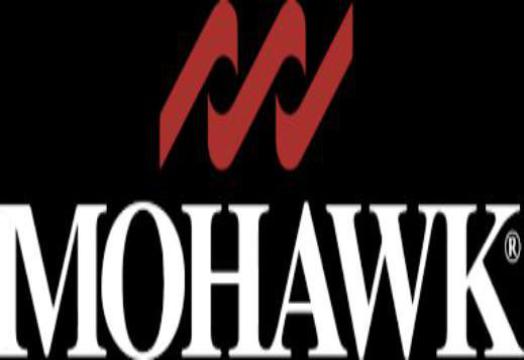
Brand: mohawk-2
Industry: Leisure